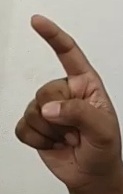
ASL sign: Z